List of non-marine molluscs of Cambodia

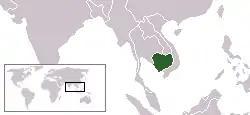
Location of Cambodia

The non-marine mollusks of Cambodia are a part of the molluscan fauna of Cambodia (the wildlife of Cambodia). A number of species of non-marine mollusks are found in the wild in Cambodia.